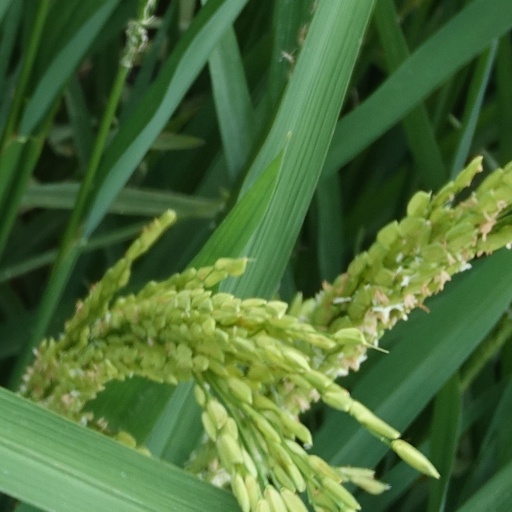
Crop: rice